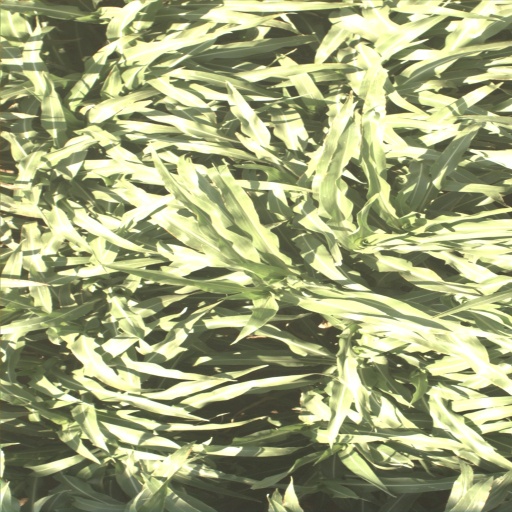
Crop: sorghum